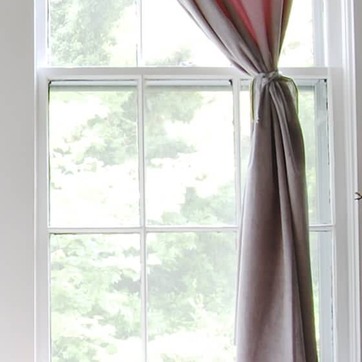
Material: glass